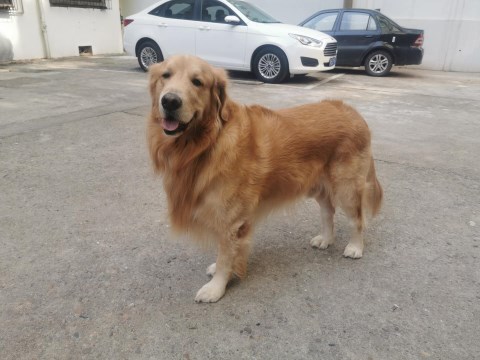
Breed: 5355-n000126-golden_retriever